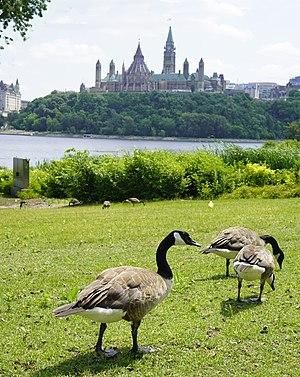
Bernaches du Canada, à Gatineau, avec vue sur le parlement (juilllet 2019). Terrains du musée canadien de l'Histoire.
La Bernache du Canada est une espèce de grands oiseaux de la famille des anatidés. Elle est la plus grande des bernaches, ou oies noires.